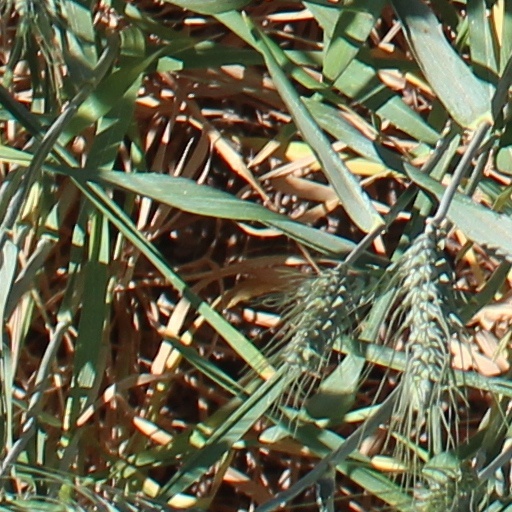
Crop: wheat